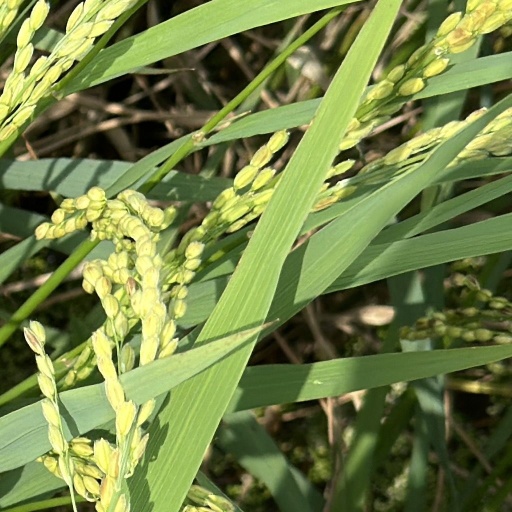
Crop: rice